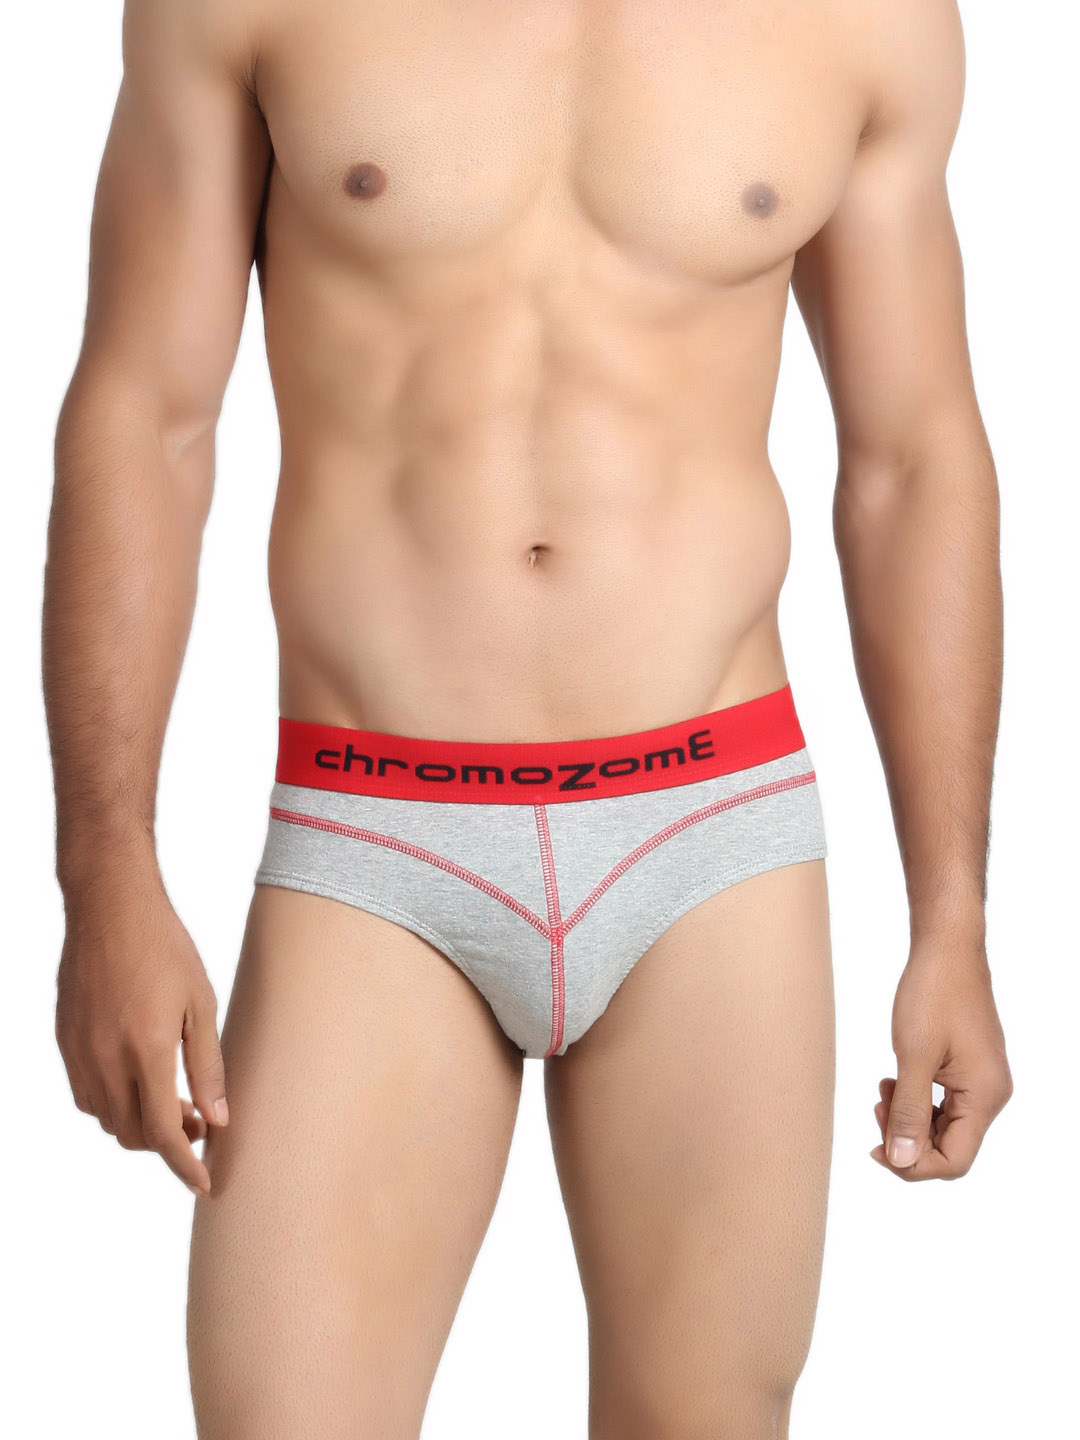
Chromozome Men Grey Melange Briefs
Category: Apparel / Innerwear / Briefs
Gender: Men
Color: Grey Melange
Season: Winter 2016
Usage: Casual